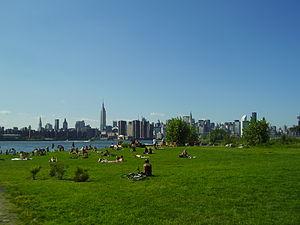
Le parc d'État de l'East River est un parc d'État situé dans le quartier de Williamsburg et l'arrondissement de Brooklyn, à New York. D'une superficie de 4,5 ha, le parc longe l'East River entre les 7ᵉ, 8ᵉ et 9ᵉ rues nord, et offre une vue dégagée sur le pont de Williamsburg et le quartier de Midtown.